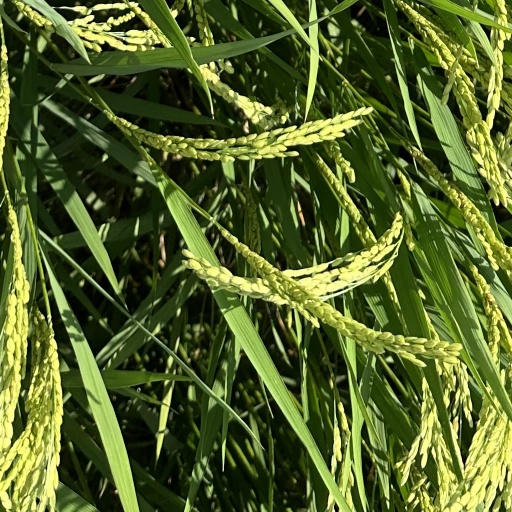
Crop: rice